Switch Mobility

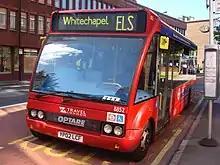
Travel London Optare Solo M850 in London in July 2008

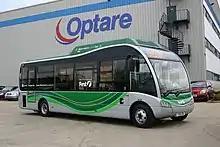
First Manchester Optare Solo SR with hybrid drive in July 2012

Optare began introduction of low-floor buses in the UK in 1995 with the launch of the Optare Excel full size single decker. Although low floor single decker buses had begun to appear as early as 1993. Initially, the Excel used Cummins engines and Allison Transmissions with later examples (Excel 2) having Mercedes-Benz engines available as an option. The introduction of the Excel marked the start of a sustained period of selling integral bus products rather than body on chassis combinations, which continued until the Darwen merger briefly brought East Lancs models to the range.